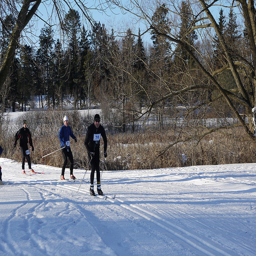
Cross country skiers skiing over snow covered ground.
a group of cross country skiiers in a forest.
Three cross country skiers coming down a trail.
Three people cross country skiing in the snow.
A group of people ski underneath trees on snow.